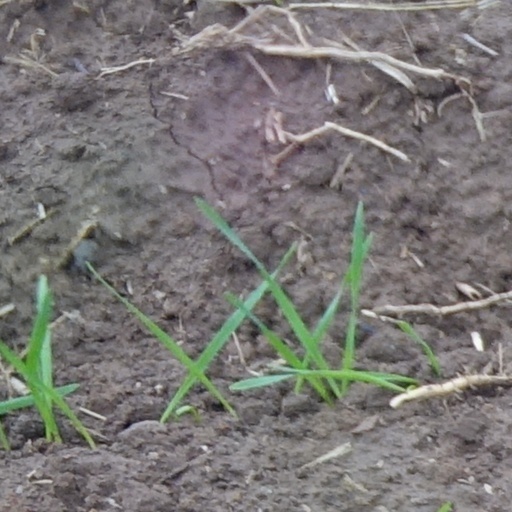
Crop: wheat